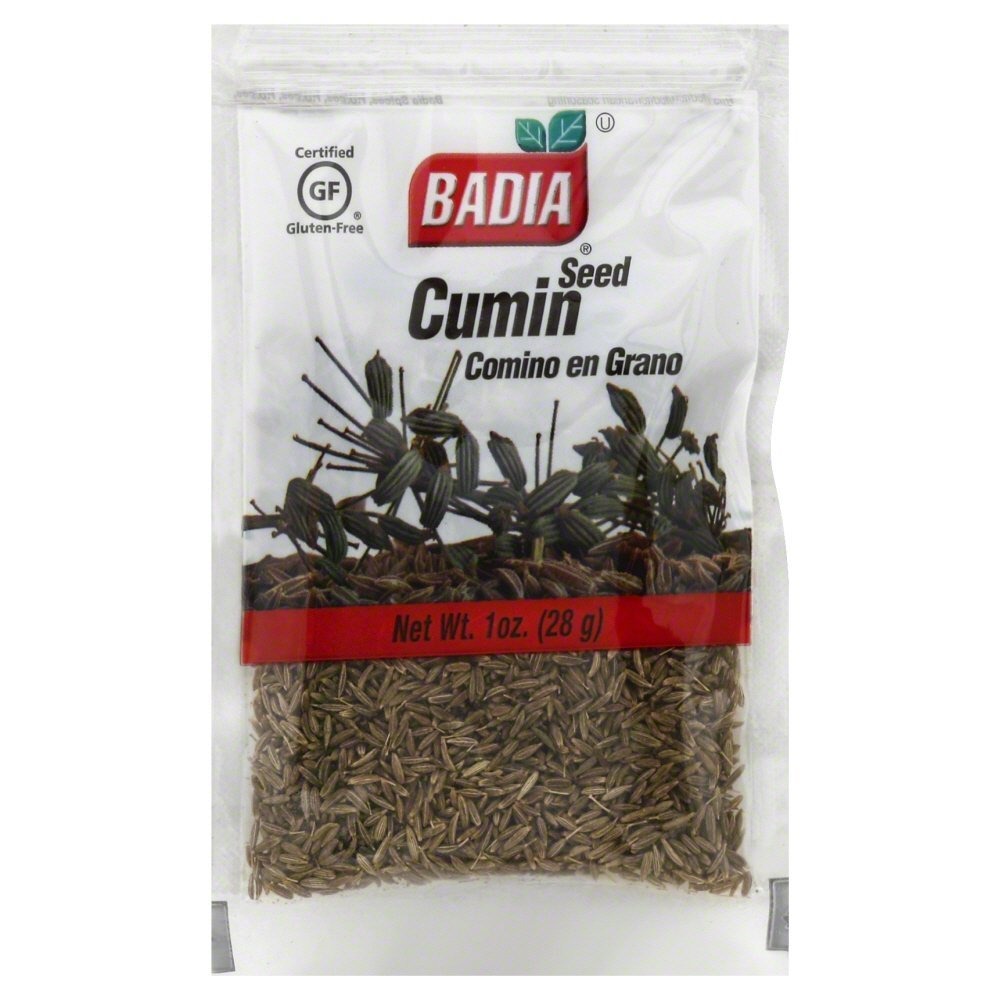
Item Name: Cumin Seed - 1 oz - Badia Spices
Bullet Point 1: Used to enhance the flavor of pickled vegetables, meat and poultry
Bullet Point 2: No Artificial Flavors
Bullet Point 3: No preservatives
Value: 1.0
Unit: Count

Price: 5.58